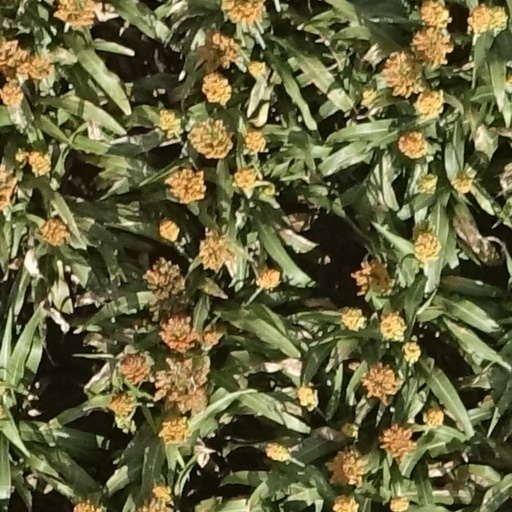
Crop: sorghum